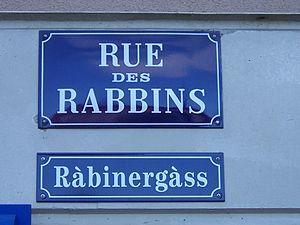
France - Alsace - Mulhouse, plaque de la ""Rue des Rabbins"" (en français et en alsacien). Alemannisch: Milhüüse (Mulhouse): zweisprochi Strossaplàkàt (elsassisch, frànzeesch): els: Ràbinergàss., fr: Rue des Rabbins"
Les toponymes juifs sont nombreux en France et témoignent de plus de 2000 ans d'histoire des Juifs en France. Beaucoup notamment rappellent la présence des Juifs avant leur expulsion du royaume au XIVᵉ siècle. D'autres rappellent les communautés qui ont perduré en Alsace ou en Avignon et en Comtat-Venaissin jusqu'au début du XXᵉ siècle. En 1946, l'historien Robert Anchel, cité par Gérard Nahon, recensait 191 toponymes juifs en France. Aujourd'hui, grâce à Internet et les sites de cartes géographiques, on peut en recenser plus de 400 auxquels se sont ajoutés ceux qui commémorent la Shoah.